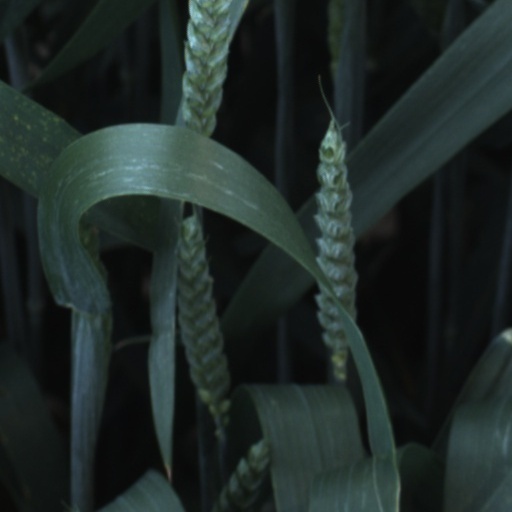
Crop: wheat